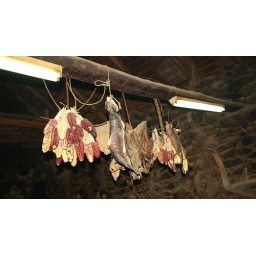
corn &amp;amp; dried fish in home in Ollantaytambo